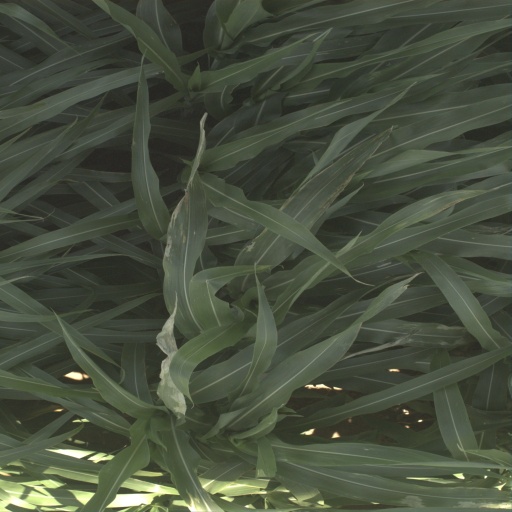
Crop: sorghum